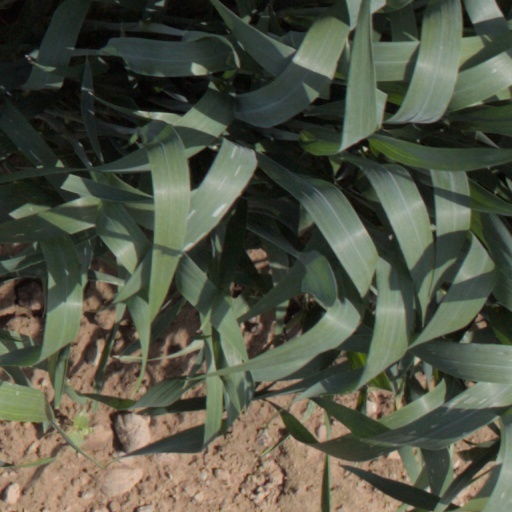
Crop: wheat